Penmaenmawr railway station

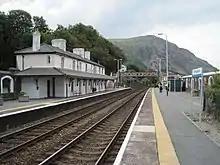
View west towards Llanfairfechan and Holyhead (June 2011)

The station is unstaffed, though it has kept its original Grade II listed buildings on the westbound platform; these are now used as private residential accommodation. There is no ticket machine, so all tickets must be purchased before travel or on the train. There is a waiting shelter on the eastbound platform, whilst canopies provide a covered waiting area on the opposite side. Train running information is offered via telephone, digital CIS displays and timetable posters. No level access is available to either platform, as the approach ramps on both sides are steeply graded and the footbridge linking the platforms has steps.